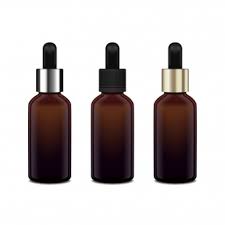
Waste category: glass